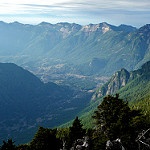
Scene: Outdoor